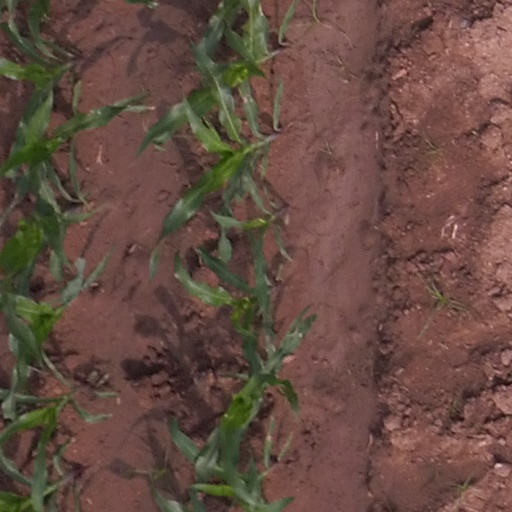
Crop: maize; corn